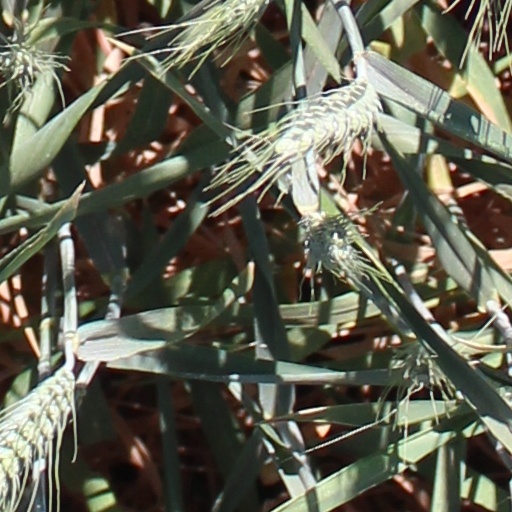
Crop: wheat